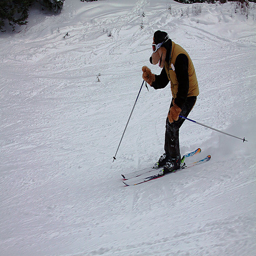
A man in a costume that is wearing skis.
Tall bear like costume skiing down a mountain side.
A skier is riding down the slope of snow.
A person dressed as a giant dog skis downhill.
A man wearing a dog costume going skiing